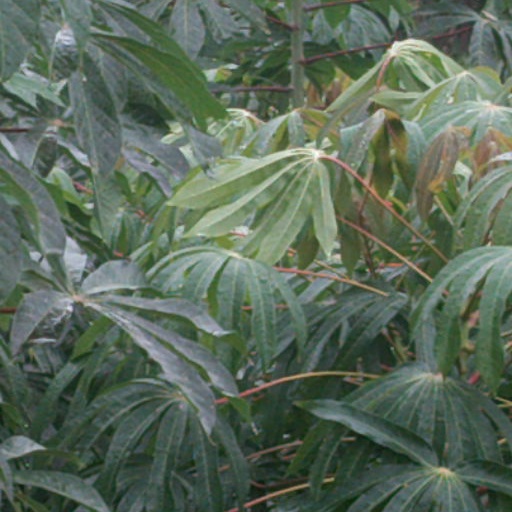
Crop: cassava